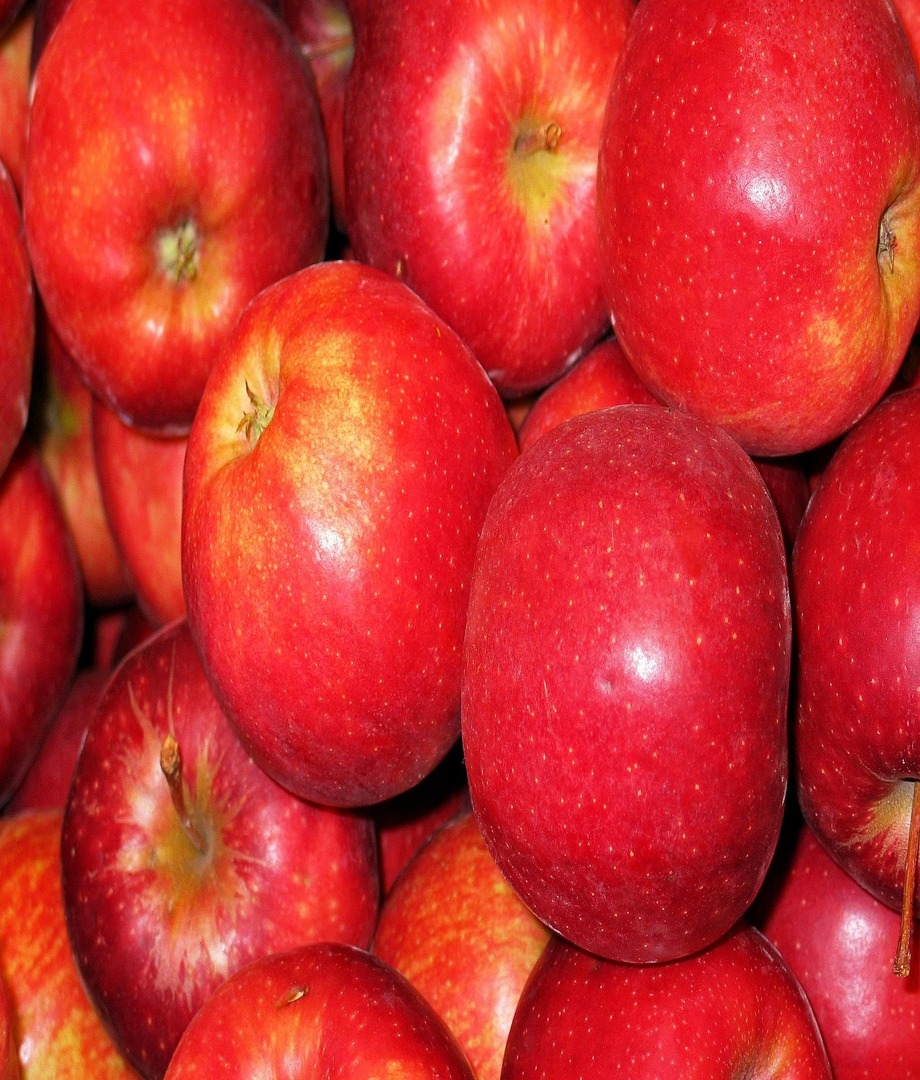
Label: apple